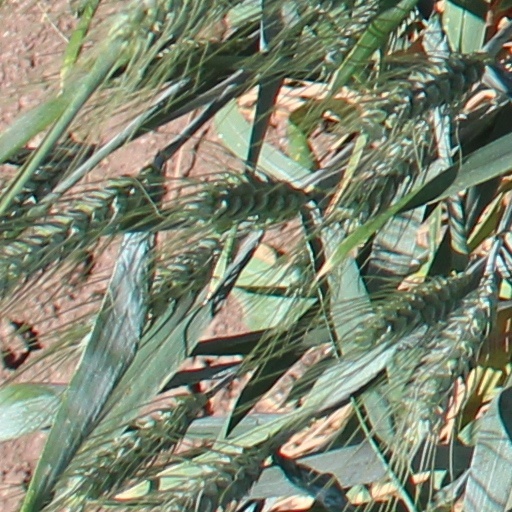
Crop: wheat